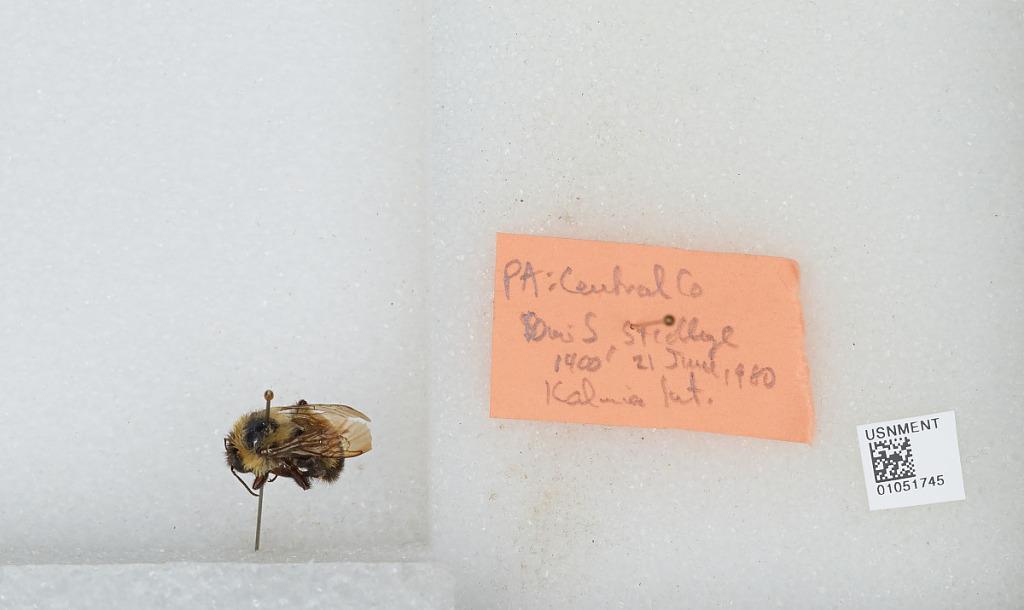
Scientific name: Bombus sp.
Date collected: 1980-6-21
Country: United States
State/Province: Pennsylvania
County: Centre
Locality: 10 miles South of State College
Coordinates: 40.6306, -77.85